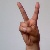
The image shows a hand gesture representing the letter 'V' in Indian Sign Language.